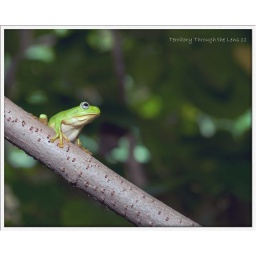
Green Tree Frog in a forest of beach Hibiscus. Sony A900 Tamron 90mm